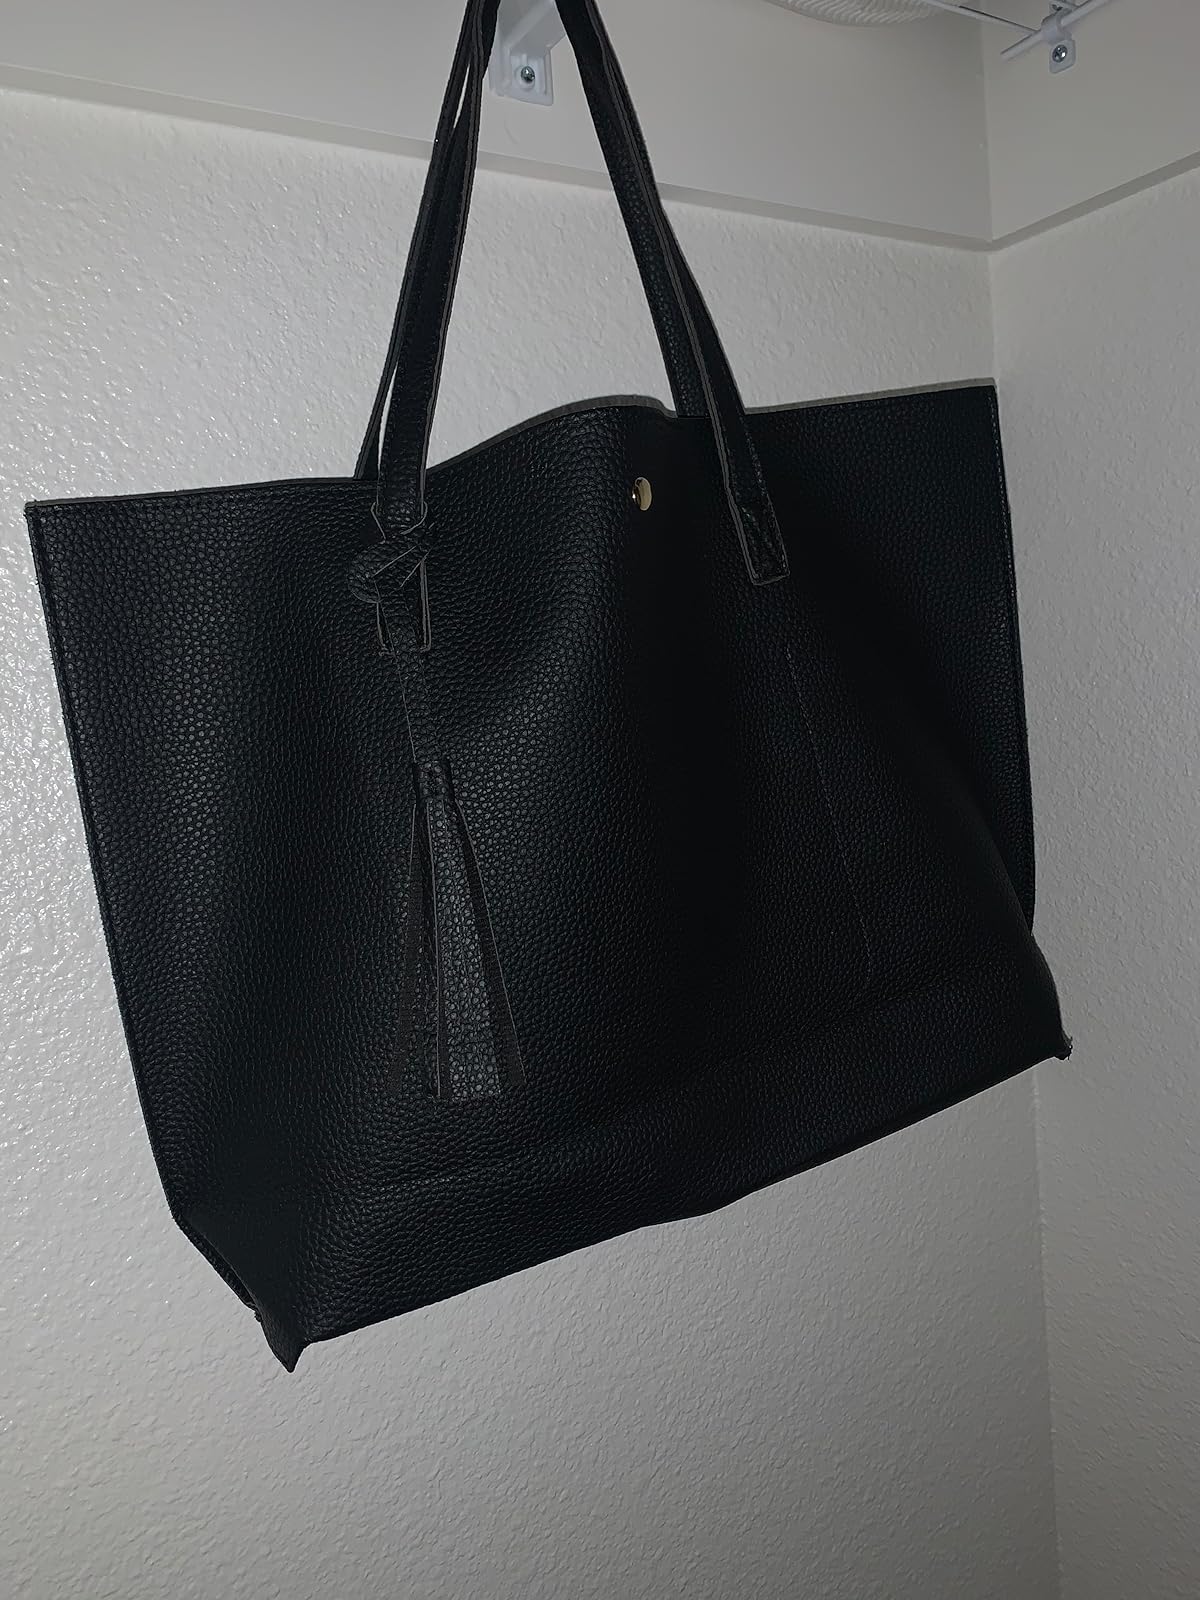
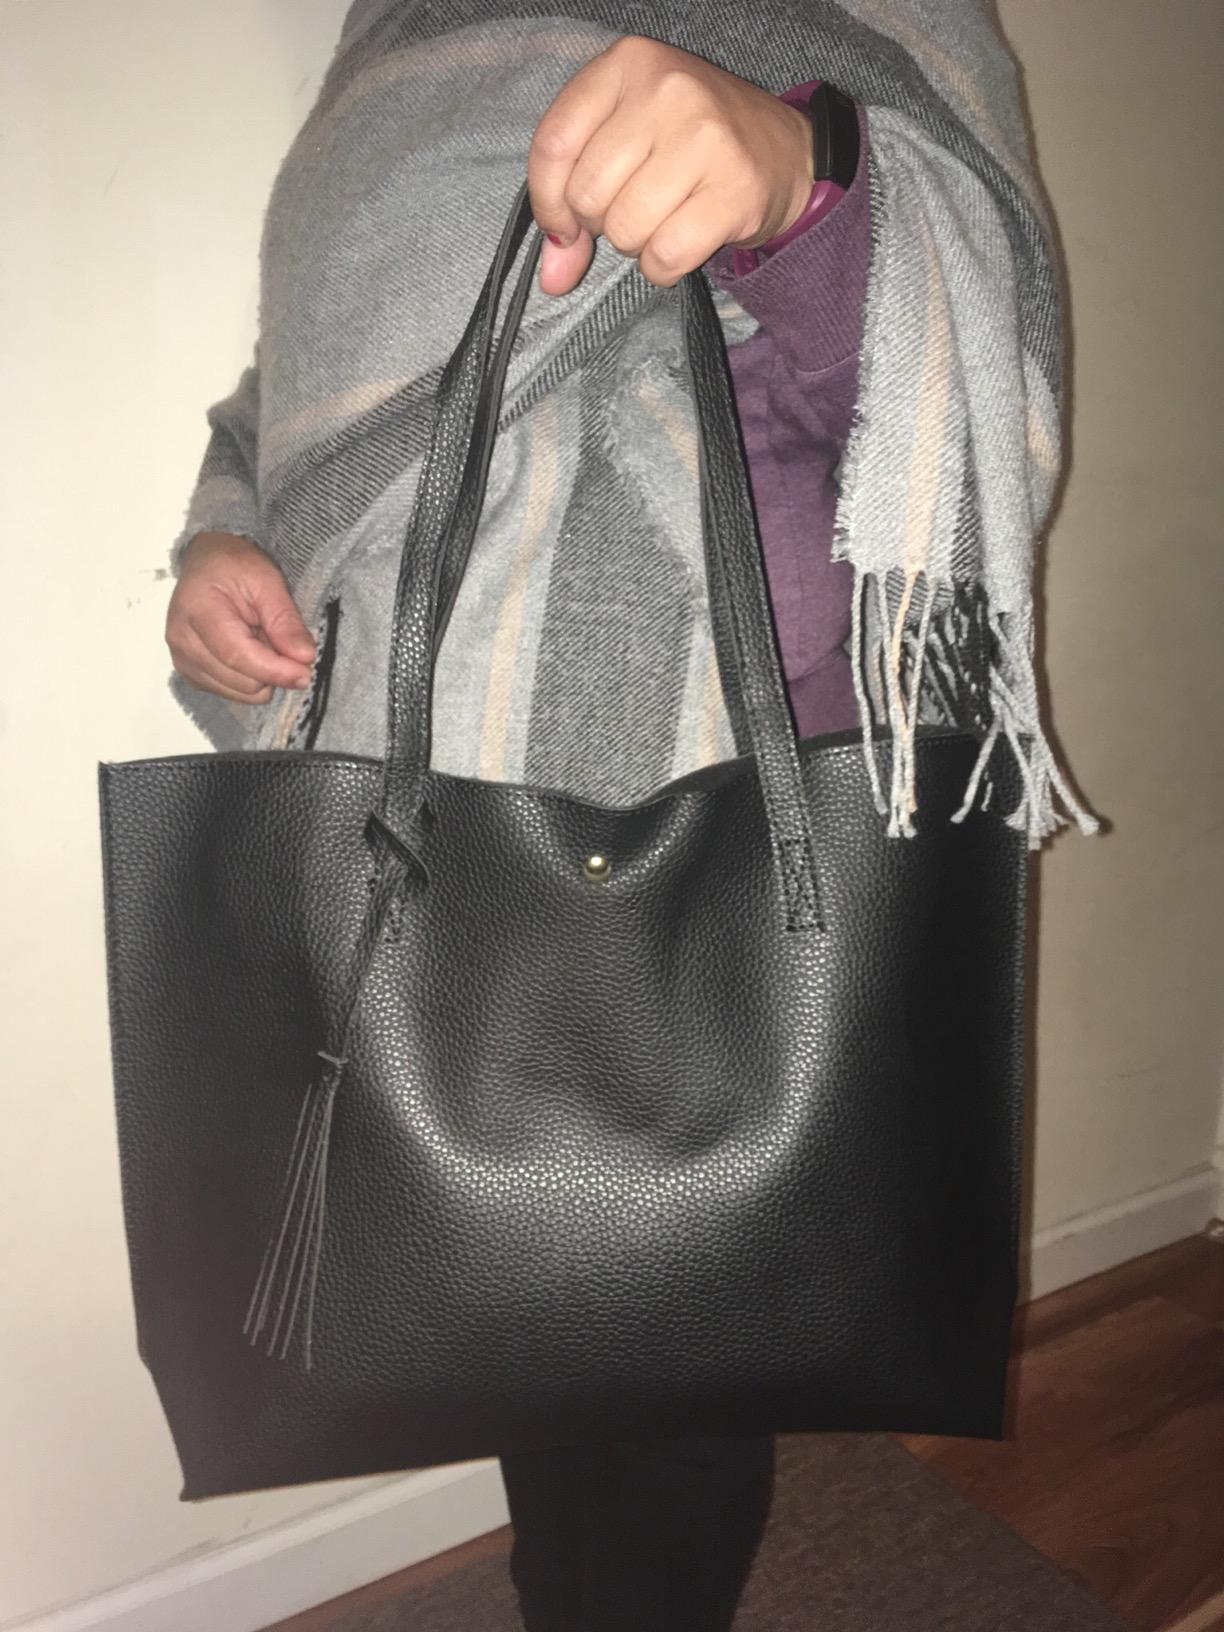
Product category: accessories_handbag
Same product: yes